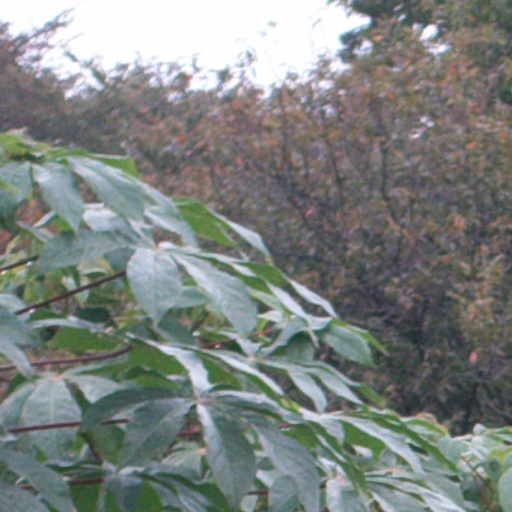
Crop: cassava